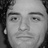
Emotion: happy